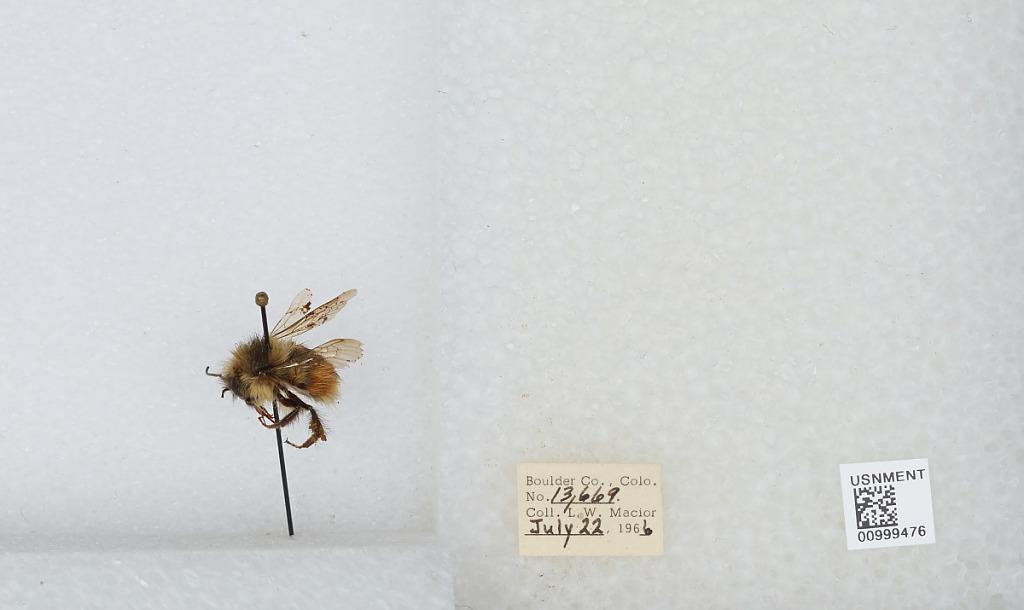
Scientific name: Bombus (Pyrobombus) melanopygus Nylander
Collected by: L. Macior
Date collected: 1966-7-22
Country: United States
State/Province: Colorado
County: Boulder
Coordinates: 40.015, -105.27